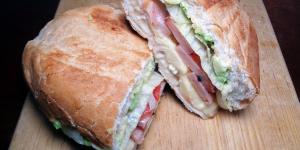
bolillo con relleno de puerco